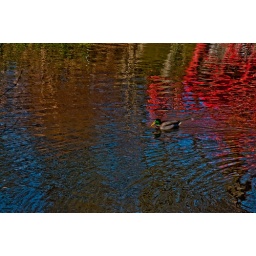
another duck under the bridge